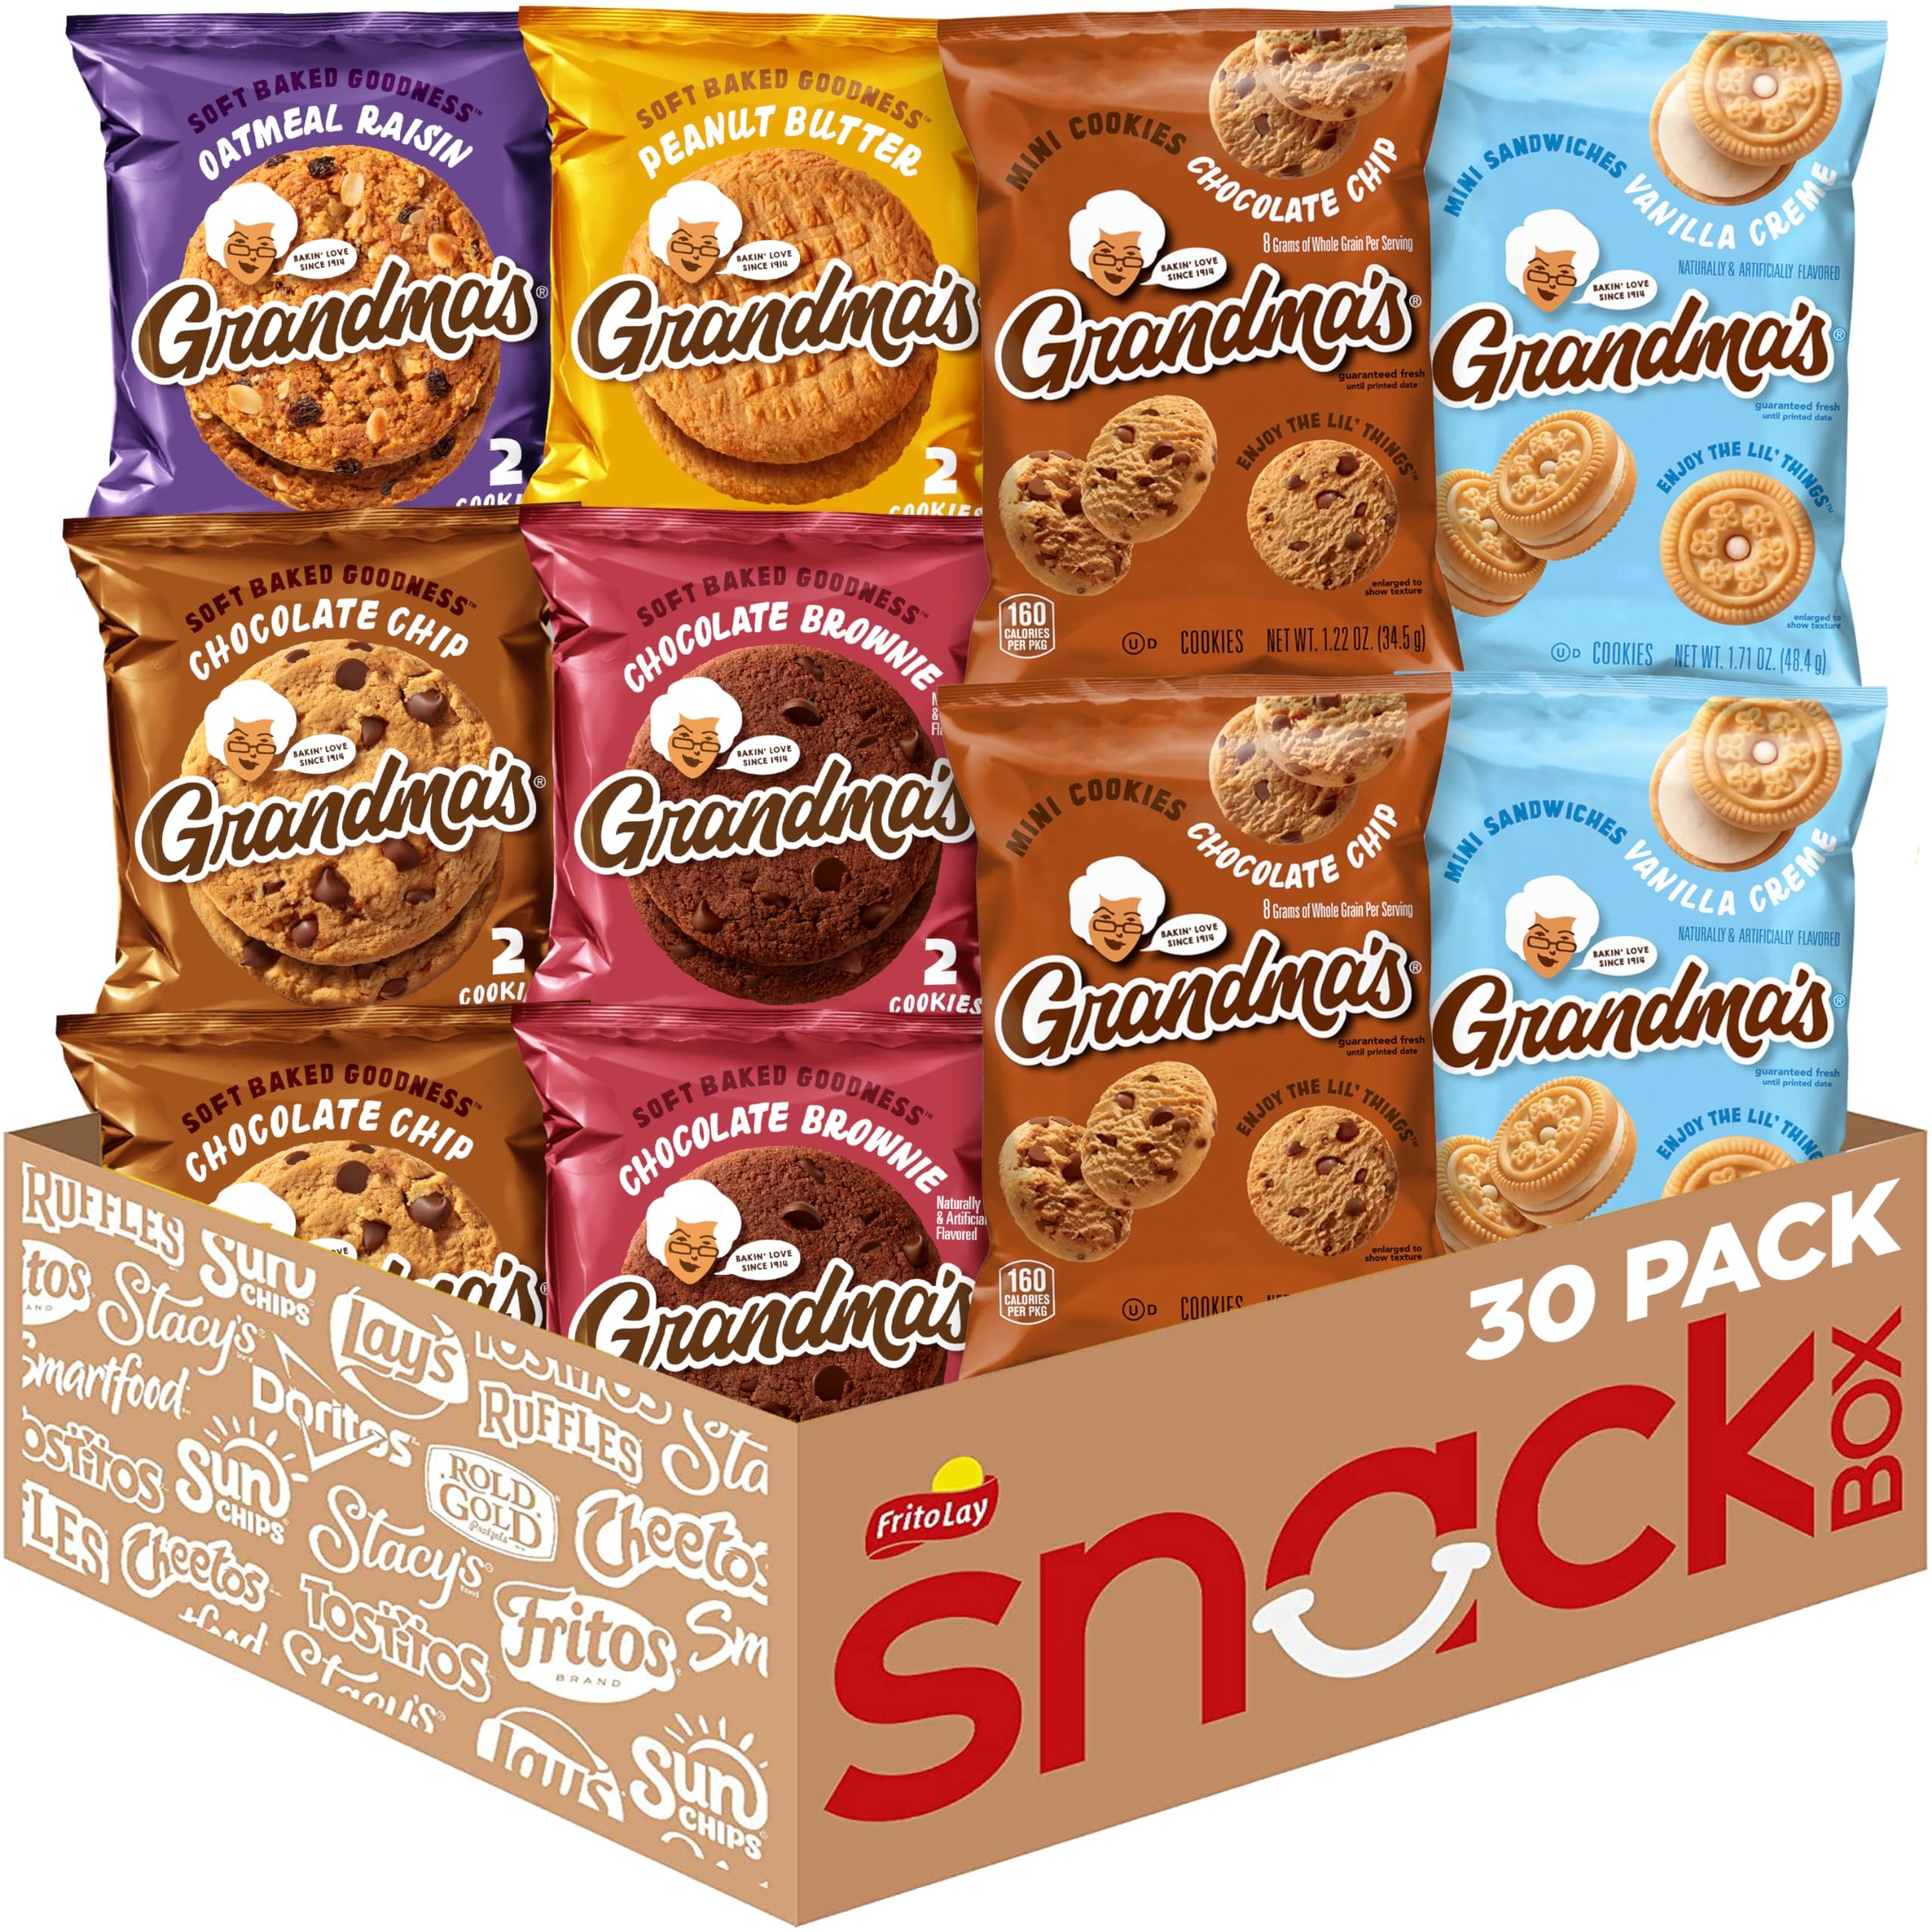
Item Name: Grandma's Cookies, Variety Pack, (Pack of 30)
Bullet Point 1: Includes 30 Packs of Your favorite Grandma's Brand cookies
Bullet Point 2: 8 mini vanilla sandwich crèmes, 4 mini chocolate chip cookies, 6 big chocolate chip cookies, 4 big peanut butter cookies, 6 big chocolate brownie cookies, and 2 big oatmeal raisin cookies
Bullet Point 3: Great for packing lunches or snacking on the go
Bullet Point 4: Perfect for a quick, sweet comforting treat
Value: 67.25
Unit: Ounce

Price: 30